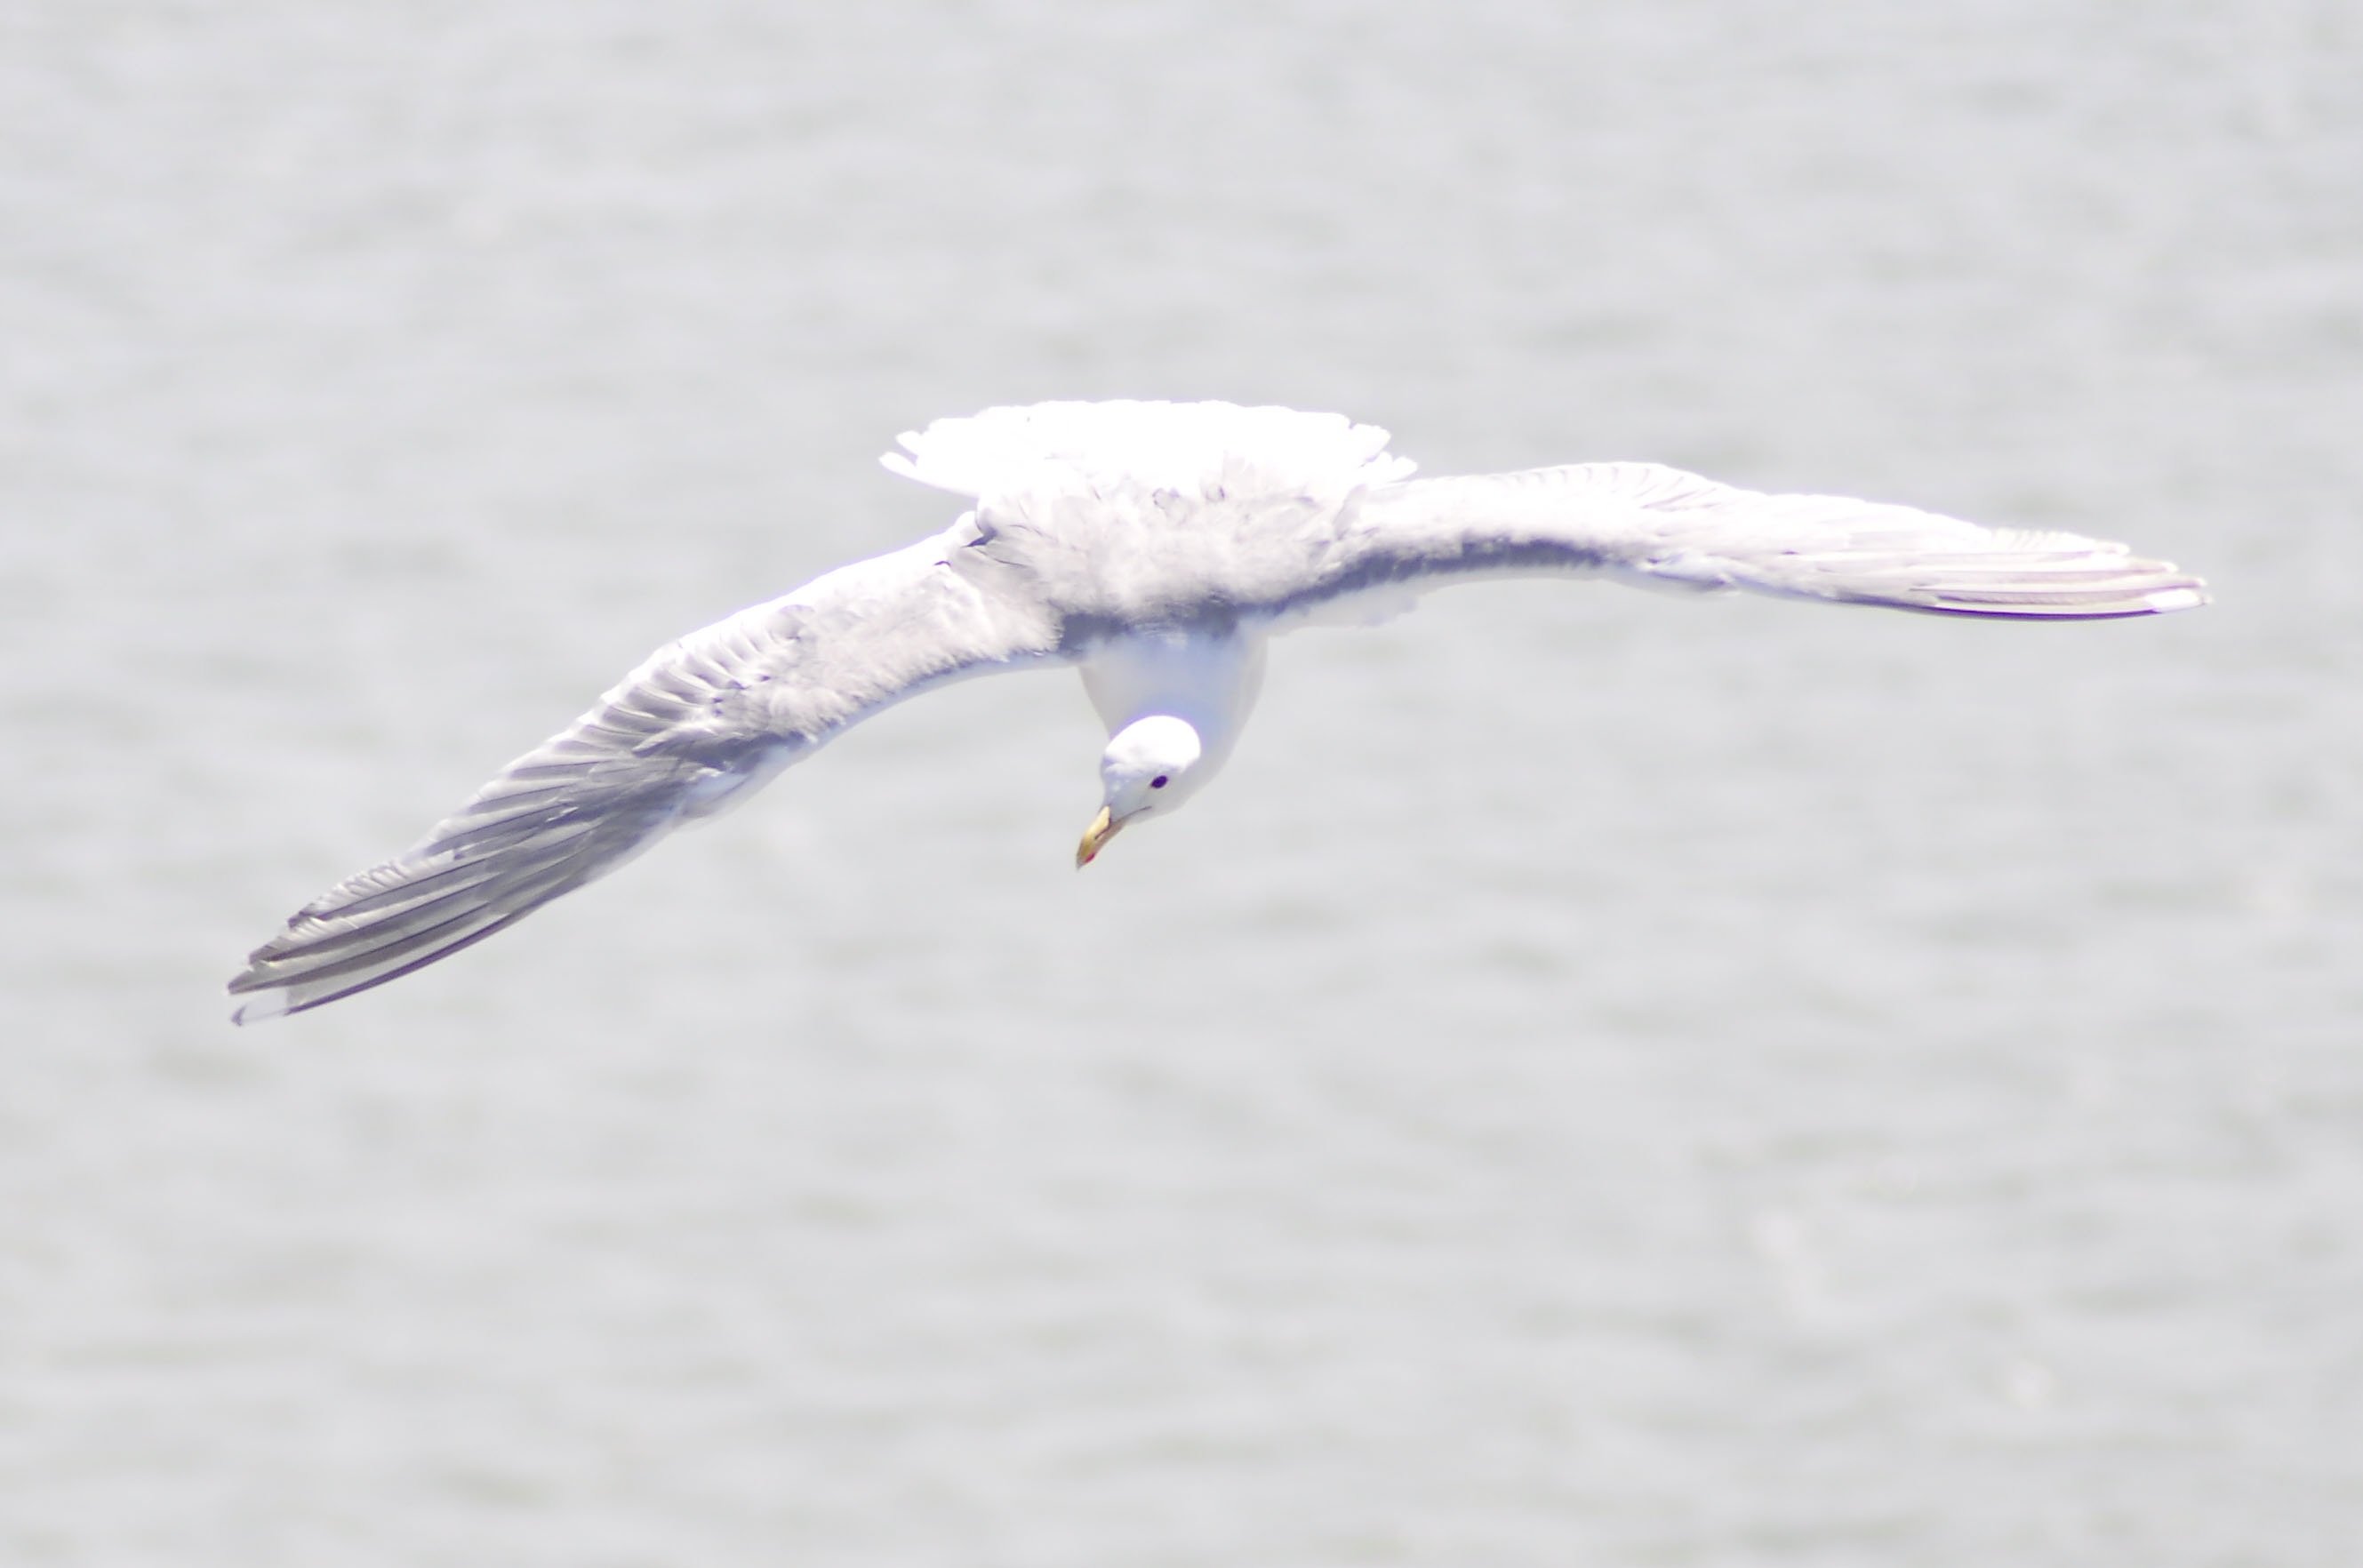
sea, water, nature, wilderness, bird, wing, sky, seabird, flying, fly, seagull, wildlife, wild, gull, beak, vertebrate, alaska, charadriiformes, european herring gull